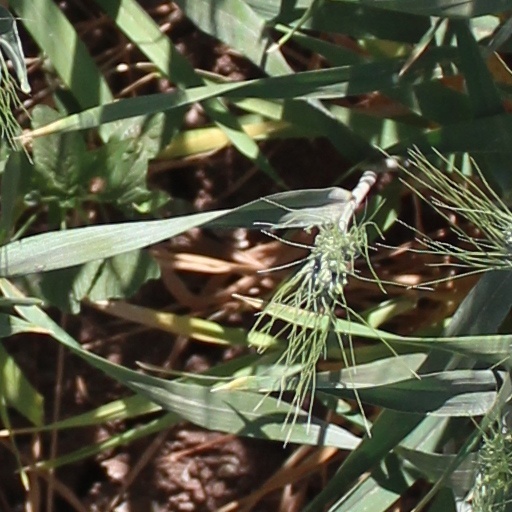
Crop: wheat